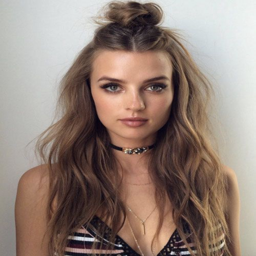
i fixed my hair and in a bun